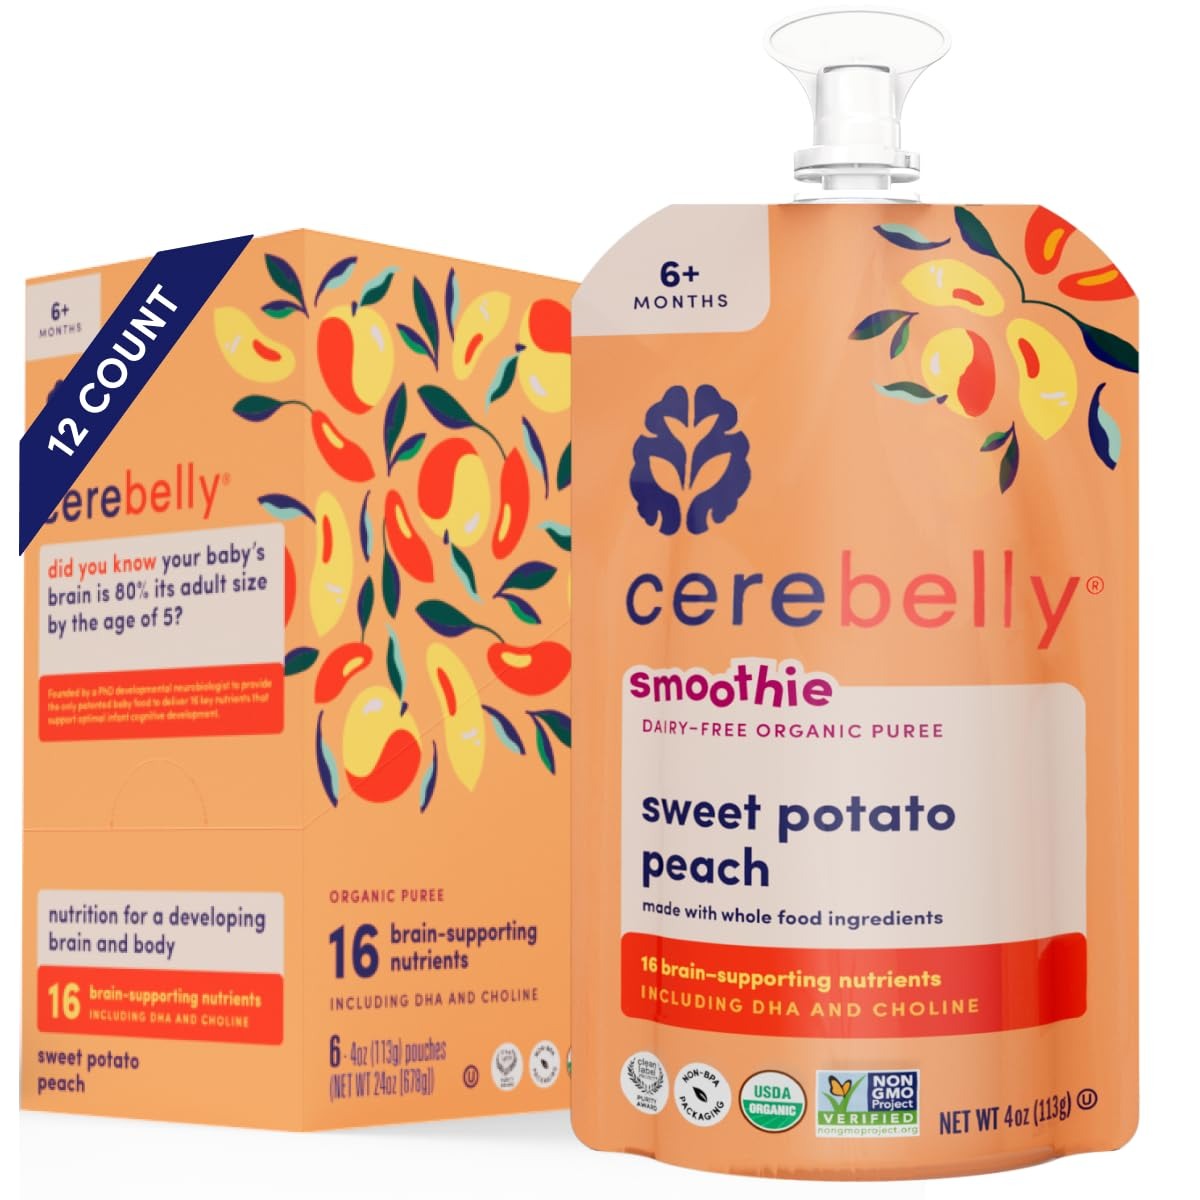
Item Name: Cerebelly Organic Baby Food Pouches – Dairy Free Smoothies for Toddlers | No Added Sugar, Fiber, Non-GMO | Toddler Smoothie Pouches | 4oz BPA-Free Baby Food | Sweet Potato Peach | 12 Count
Bullet Point 1: SMART FOOD AND SNACK FOR BABIES - Our Sweet Potato Peach baby food pouches were created by a practicing neurosurgeon, Stanford PhD in developmental neurobiology and mom-of-three. After years of trial and error she developed the perfect baby squeeze pouches. With tasty ingredients and science-backed nutrition, our smoothie-inspired baby food puree pouches are the best baby snacks (and toddler foods) for your child’s growing brain. Cerebelly takes smart baby food to a whole new level!
Bullet Point 2: SUPPORTS COGNITIVE DEVELOPMENT - Cerebelly baby fruit pouches are the only organic fruit pouch (and veggie pouch) that delivers 16 key brain-supporting nutrients studies by our founder, including Choline and Selenium that supports your little one’s frontal lobe and cingulum, regions that play a pivotal role in executive function and emotions. Other veggie and fruit pouches for toddlers and regular baby formula lack the quality brain nutrients we know your growing baby needs.
Bullet Point 3: CLEAN LABEL AWARD SO PARENTS DON'T HAVE TO WORRY - Our toddler food pouches are Clean Label certified. We test for harmful levels of heavy metals and toxins to make sure you are feeding your little one only the highest quality baby food purees. Other companies' toddler snacks and toddler meals may fall short of testing, but Cerebelly is actually the first shelf-stable baby food to receive the Clean Label Project Purity Award. We are raising the bar for organic baby food!
Bullet Point 4: ORGANIC INGREDIENTS - This isn’t like your average applesauce squeeze pouch! Baby food pouches stage 1, 2, 3 crafted from whole foods, including superfood sweet potato and ripe peach with mango! We’ve put a fresh spin on baby puree. Veggie-first and no added sugar, our organic fruit and vegetable pouches give your baby what their brain and body needs, right from the start, baby food meals perfect for every stage of development!
Bullet Point 5: DAIRY FREE & NON-GMO - Give your child the nourishment they need to grow healthy and strong with our Sweet Potato Peach smoothie pouches. Little brains everywhere can enjoy our fruit pouches for kids as they are made with gluten free ingredients, BPA-free, non-GMO, organic, dairy-free, nut-free, and plant derived. Parents can take pride in giving their child a healthy baby snack that’s delicious and brain-fortifying! A smoothie baby pouch truly unlike any other!
Value: 48.0
Unit: Ounce

Price: 3.79